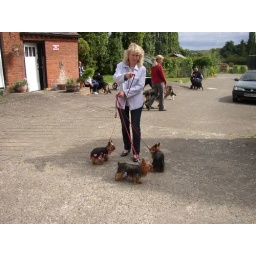
the smallest is Mini, then there's Honey and the boy in blue is Brady. All three eat raw meaty bones.